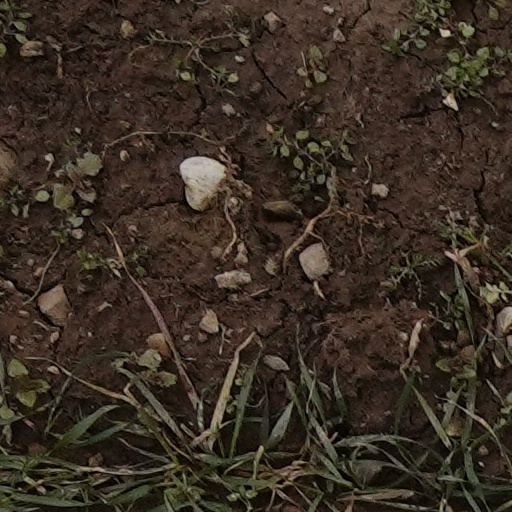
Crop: wheat